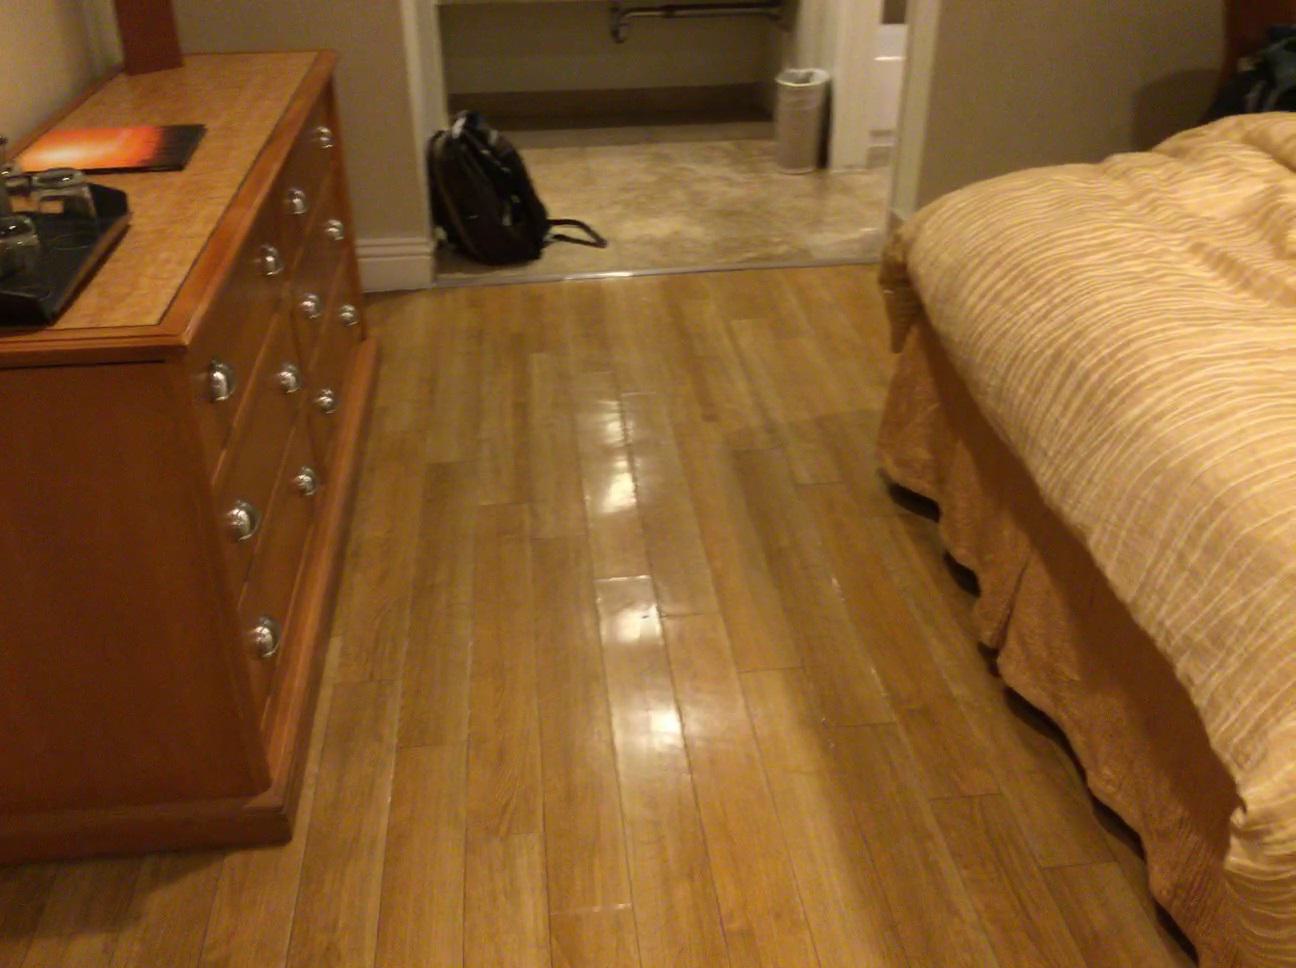
Question: Can the bed fit right of the bathtub from the camera's perspective? Final answer should be yes or no.
Answer: No